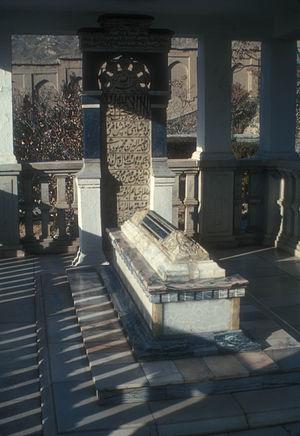
Bagh-e Babur, aussi appelé jardins de Babur, est un parc historique situé au sud-est de Kaboul, capitale de l'Afghanistan. C'est un exemple de jardin moghol, l'un des plus anciens étant arrivé jusqu'à nous. Le nom Bagh-e Babur est utilisé aujourd'hui mais son nom historique n'est pas connu.